Free grace theology

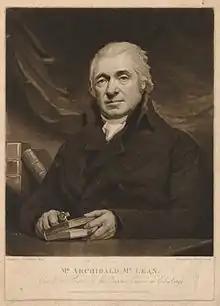
Archibald McLean

The doctrines of Sandemanianism concerning salvation, which were popularized by the non-comformist Robert Sandeman (1718 – 1771) and the Baptist preacher Archibald McLean (1733–1812) have been compared to some segments of the Free Grace movement, particularly in the controversy between Andrew Fuller (1754 – 1815) and McLean. Some similar views to Free Grace theology were also held by some early Keswick influenced writers in their strong distinction between salvation and sanctification, including writers such as D.L. Moody (1837 – 1899), who allowed truly saved people to experience carnal lives. Nonetheless, the views of these Keswick authors do not fully align with modern Free Grace theology, as they retained several distinct theological differences. These views nonetheless did still influence the early faculty of Dallas Theological Seminary.